In the Name of Love (2011 film)

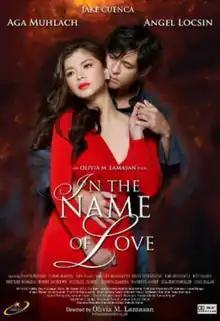
Theatrical release poster

In the Name of Love is a 2011 Filipino romantic drama film directed by Olivia Lamasan and starring Aga Muhlach, Angel Locsin, and Jake Cuenca. The film is a part of the special presentation for Star Cinema's 18th anniversary. The film premiered on May 11, 2011. It is produced and released by Star Cinema.